BBÖ 82

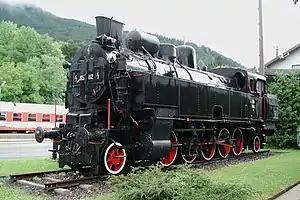
95.112 plinthed as a monument at Payerbach-Reichenau railway station

The BBÖ 82 was a class of 24 Austrian 2-10-2 tank locomotives of the Federal Railways of Austria ("Bundesbahnen Österreichs", BBÖ).